Nikolaus Geyrhalter

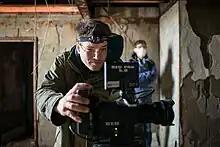
Nikolaus Geyrhalter shooting a cinema documentary film.

Nikolaus Geyrhalter (born 1972) is an Austrian filmmaker. He has directed, produced, written, and worked as cinematographer for numerous documentaries. He has won awards for "Das Jahr nach Dayton" (1997), "Pripyat" (1999), "Elsewhere" (2001), and "Our Daily Bread" (2005).